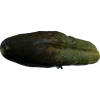
Label: cucumber